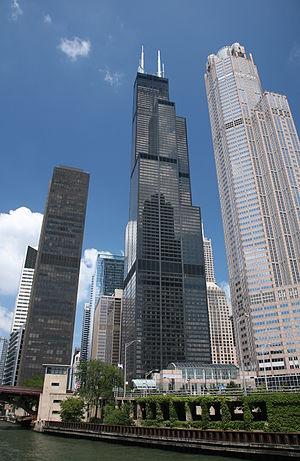
La Willis Tower est un gratte-ciel américain situé à Chicago, dans l'État de l'Illinois, achevé en 1973 et œuvre de l'architecte Bruce Graham. Il a été le plus haut immeuble du monde pendant 25 ans, et des États-Unis pendant 40 ans, avant d'être dépassé en 2013 par le One World Trade Center à New York. Il est à ce jour le deuxième plus haut immeuble du continent américain et de l'Hémisphère ouest. Il se trouve au 233 South Wacker Drive dans le secteur financier du Loop.